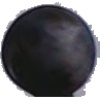
Label: Grape Blue 1